United States–Venezuela relations

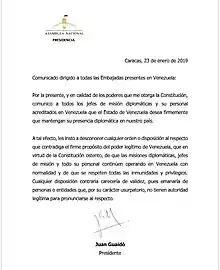
23 January 2019 communication from National Assembly to ambassadors

On 23 January 2019, Maduro announced that Venezuela was breaking ties with the United States following President Trump's announcement of recognizing Juan Guaidó, the leader of Venezuela's National Assembly, as the interim President of Venezuela. Maduro said all US diplomats must leave within 72 hours, but Guaidó said that they should stay. Maduro later confirmed the closure of the Venezuelan Embassy and all consulates in the United States. In response Maduro ordered the expulsion of US diplomats, giving them 72 hours to leave Venezuela. The US said it would not close its embassy, stating their diplomatic relationship was with Guaidó's government, and holding Maduro responsible for the safety of its staff. On 26 January 2019, only hours before the deadline, the Maduro government backtracked on its expulsion order, giving US diplomats another 30 days.